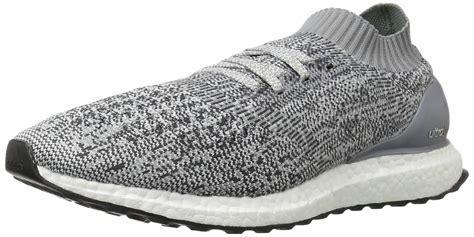
Brand: Adidas
Model: Ultraboost Uncaged